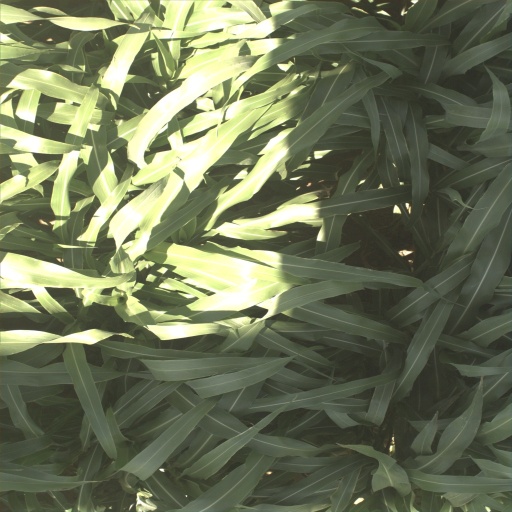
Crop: sorghum